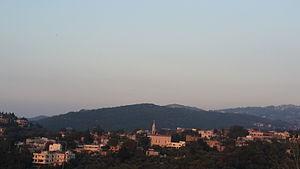
Une vue de Talet et Chattaha
Talet et Chattaha est un petit village chrétien maronite situé dans le nord du Liban, à Akkar. Sa nomenclature signifie la colline suivie d'un terrain étendu. Il est situé à 130 km de Beyrouth.